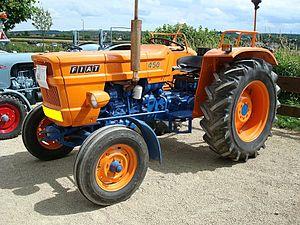
La série Fiat Nastro d'Oro est une gamme très complète de tracteurs agricoles fabriqués par le constructeur italien Fiat Trattori à partir de 1968. Cette série sera également produite sous licence par de très nombreux autres constructeurs étrangers.